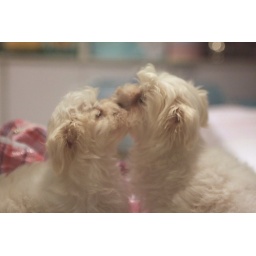
Small cute dogs in a Shanghai animal shop at nighttime.